Heedless Moths

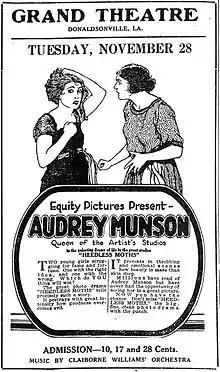
Contemporary newspaper advertisement for the film.

Heedless Moths is a 1921 American silent melodrama film written and directed by Robert Z. Leonard. The film stars Jane Thomas as real life nude model Audrey Munson. Munson appeared as herself in the nude scenes, which were posed similar to tableau vivants, and the film was based on a series of autobiographical stories she wrote. "Heedless Moths" also stars Holmes Herbert and Hedda Hopper.